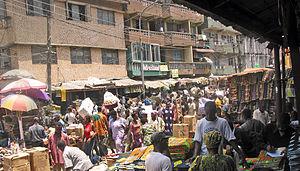
Lagos est la plus grande ville du Nigeria et la plus grande ville du continent africain. Comprenant plus de douze millions d'habitants intra-muros, au sein d'une agglomération de plus de 21 millions d'habitants en 2012, elle a dépassé Le Caire et Kinshasa au cours des années 2000 en conséquence d'une forte poussée démographique. Ancienne capitale du pays, jusqu'au transfert des institutions gouvernementales à Abuja en 1991, elle a aussi l'un des plus grands ports d'Afrique, et le principal centre industriel et commercial nigérian.